Gaius Julius Sampsigeramus

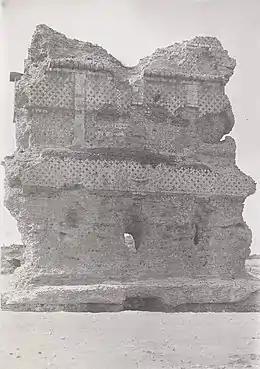
The Tomb of Sampsigeramus, photographed 1907

According to Maurice Sartre, the owner's Roman citizenship, attested by his "tria nomina", strongly supports relatedness to the royal family. The lack of allusion to royal kinship is best explained if the dynasty had been deprived of its kingdom shortly before the mausoleum was built and the said kingdom had been annexed to the Roman province of Syria, which occurred very likely between 72 and the construction of the mausoleum. As worded by Andreas Kropp, "what the builder was really keen on stressing is that he was a Roman citizen bearing the "tria nomina"."